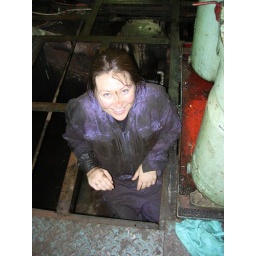
cleaning under the floor plates in the engine room